Harriet Byron McAllister

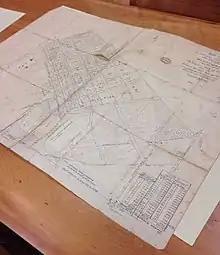

Greenville today is in its third location, three miles from the original site. At the end of the American Civil War, returning Confederate Mississippi regiments found their homes gone and their families scattered among area plantations. Following that destruction of Greenville, Mississippi by Federal Troops on September 1, 1865, Harriet Theobald and her two sons Orville and William donated 47.5 acres of the Blantonia Plantation to rebuild Greenville, earning her the nickname “Mother of Greenville.” In 1867, Major Richard O’Hea, who had planned the wartime defense fortifications at Vicksburg], was hired to lay out the new town; Theobald Street serves as the eastern boundary. The citizens erected a courthouse, a public school, and a library, and provided spaces for churches. Greenville was incorporated on June 24, 1870. By this time, the burned-out site of old Greenville was crumbling into the Mississippi River. The Blanton/Theobalds also sold off other portions of land for home owners.